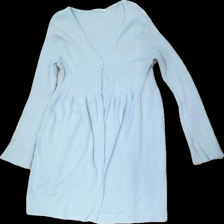
View: front
Type: Cardigan
Category: Ladies
Brand: Not in the list
Colors: Blue
Material: 53% Cotton 47% Acryl
Cut: Regular
Season: All
Stains: Major
Price range: <50
Recommended usage: Export